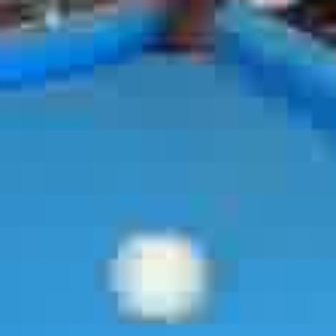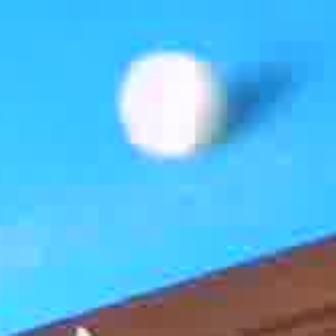
  Please identify the target specified by the bounding box [105,224,202,322] in the first image and locate it in the second image. Return the coordinates in [x_min,y_min,x_max,y_max] format.
Answer: [111,43,224,156]